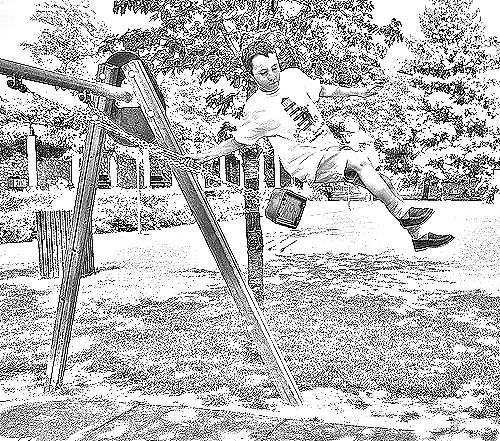
Portrait style: Sketch Portrait